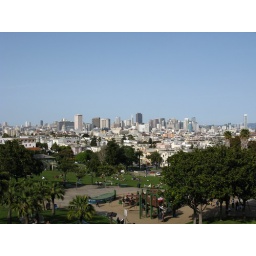
clear sky over San Francisco skyline